Ora Pelton House

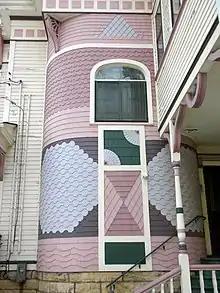
Detail of the Ora Pelton House, probably the main stairwell

Dr. Ora A. Pelton, Sr. was a physician who practiced in Elgin, Illinois. He also worked as a surgeon and was known for his long career. In 1889, he commissioned architect Gilbert M. Turnbull to design his house on South State Street. At the time, this an area of wealthy residents along the Fox River. The house was designed with Stick-Eastlake architectural elements. The house has remained in the hands of only two families since its construction: the Pelton family to 1955, and the Izzo family since. The house was listed on the National Register of Historic Places on August 12, 1982.